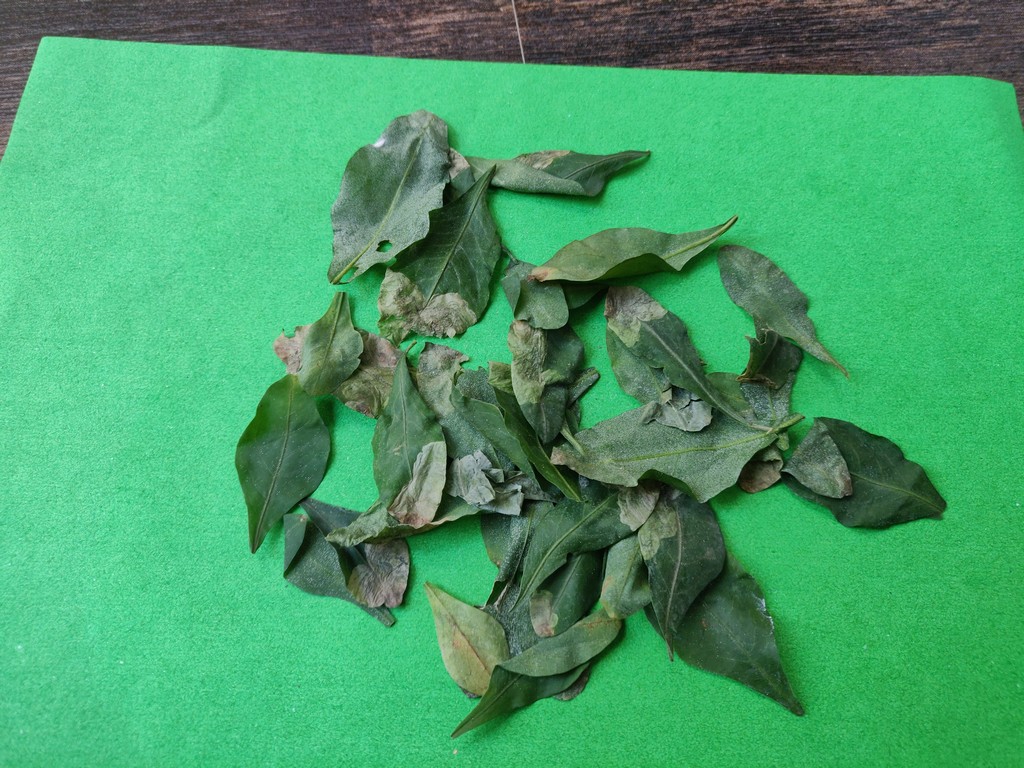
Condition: Unhealthy
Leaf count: multiple
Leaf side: unknown